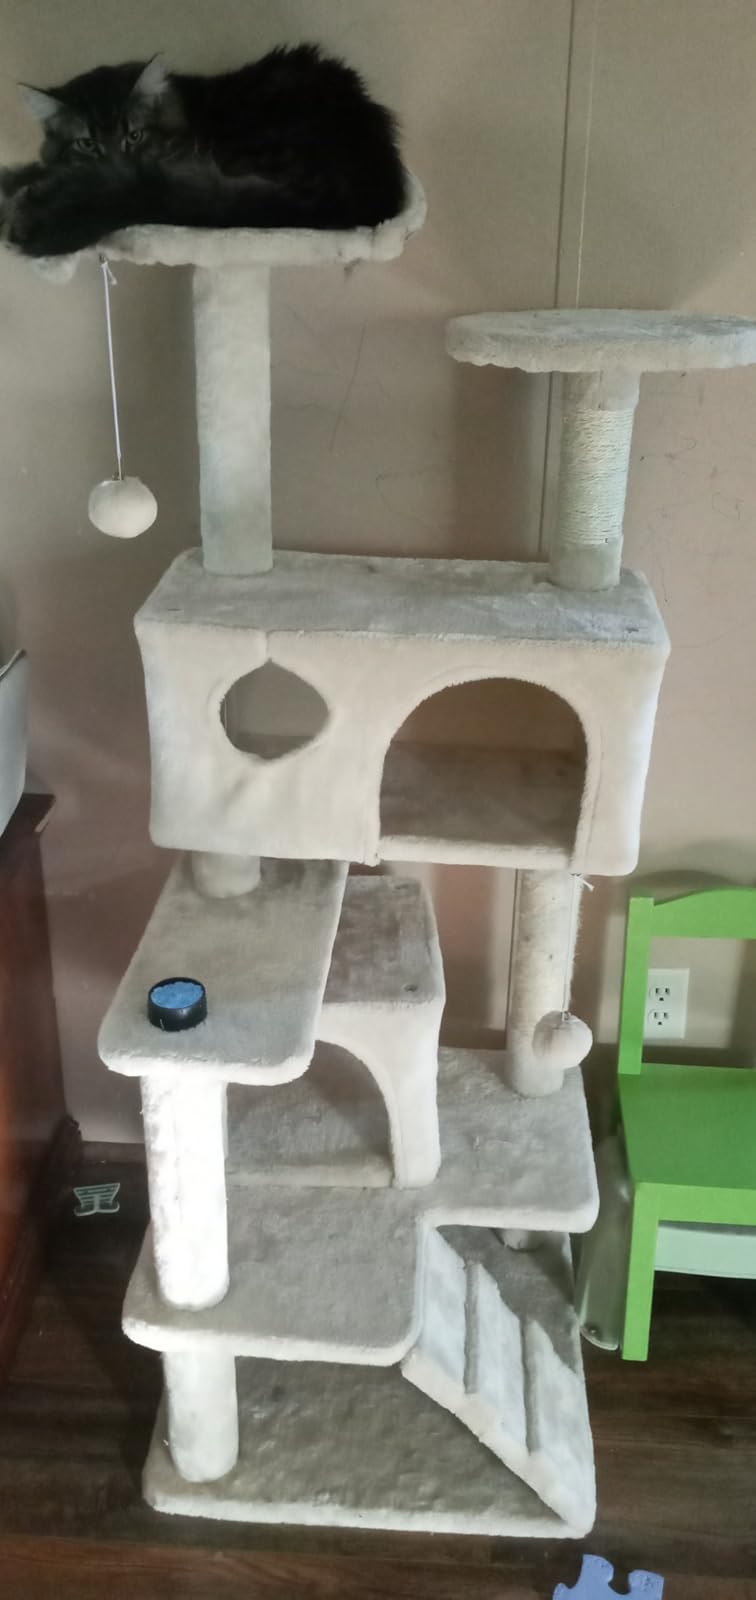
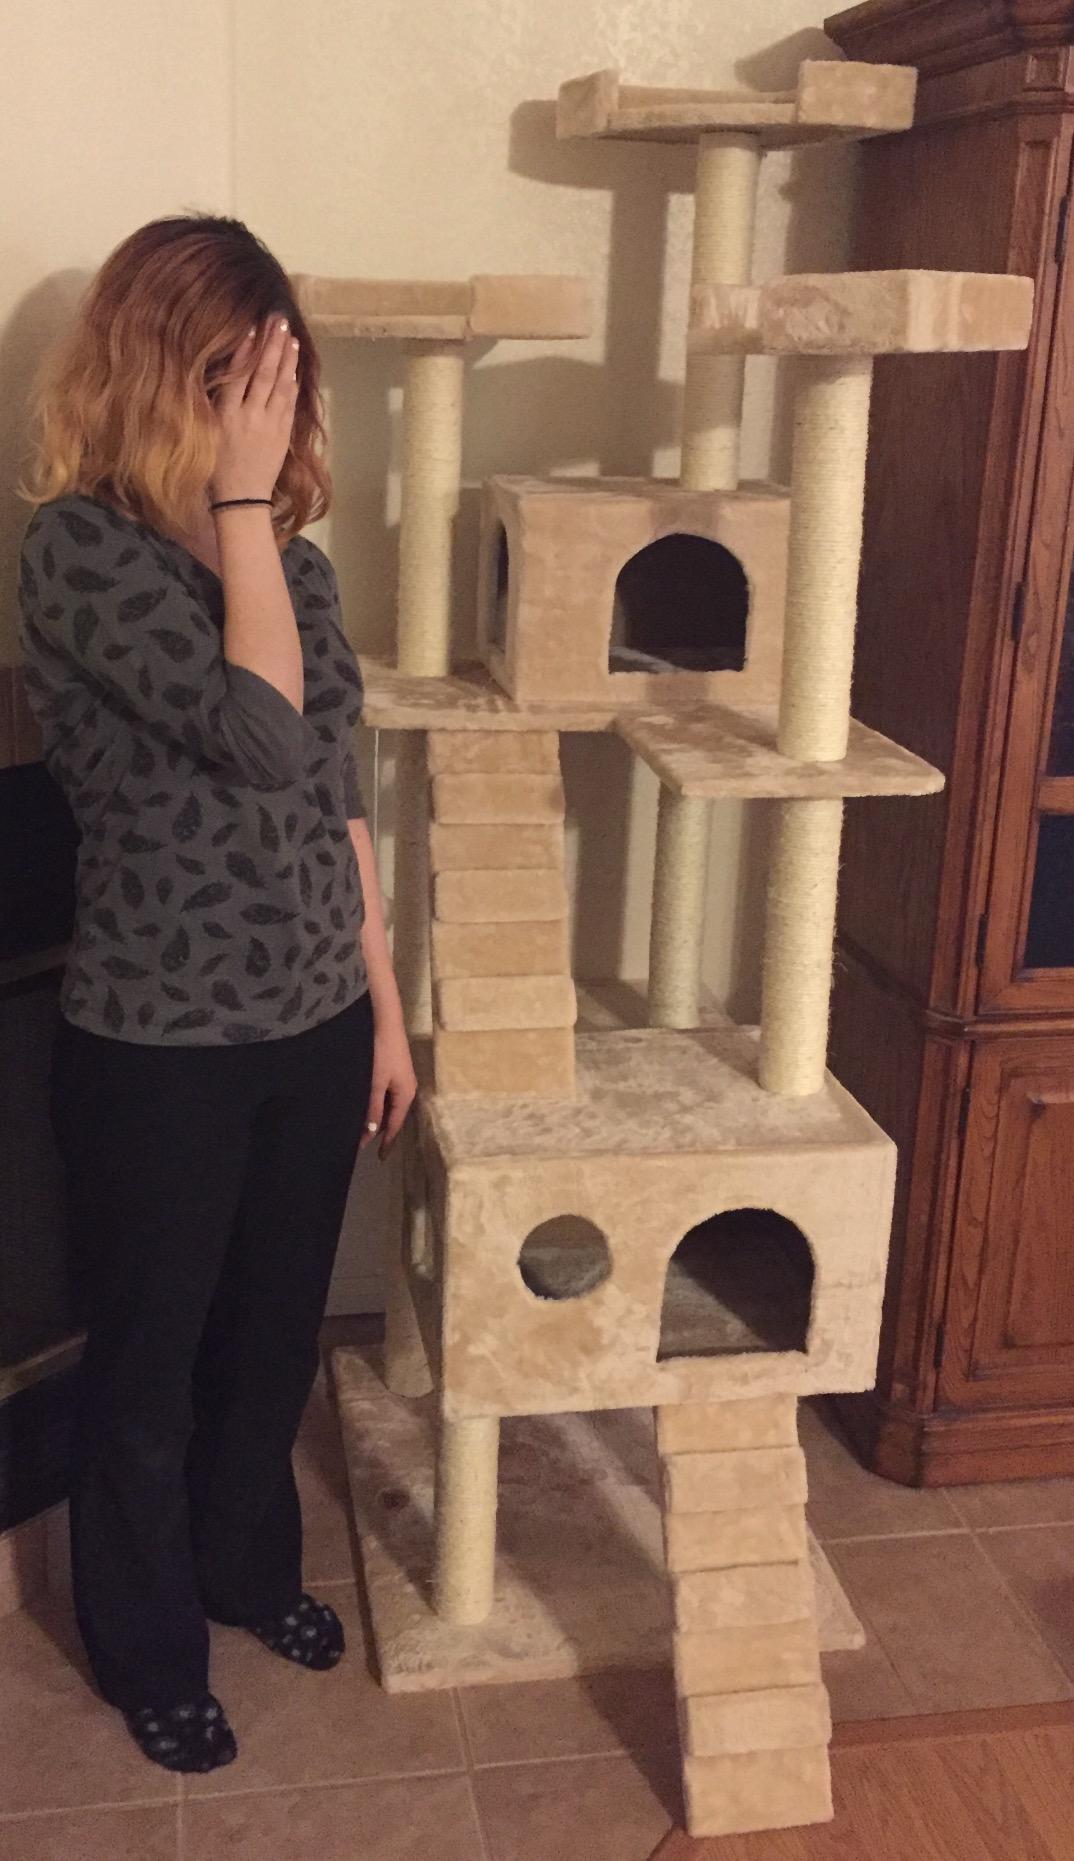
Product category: items_cat tree
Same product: no